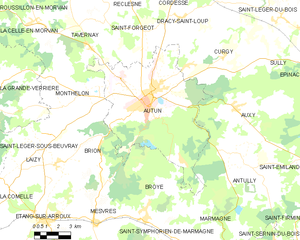
Carte des communes françaises